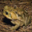
Label: frog